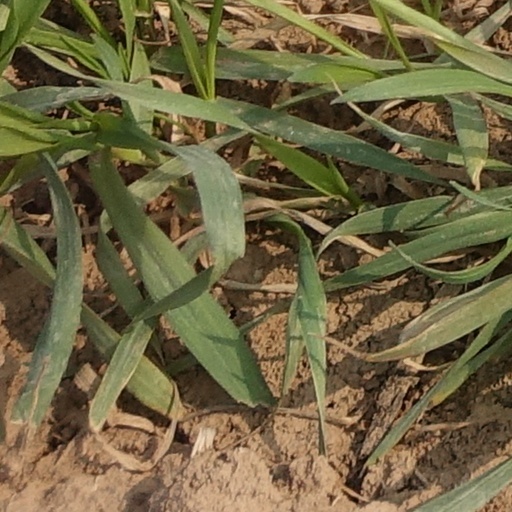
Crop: wheat